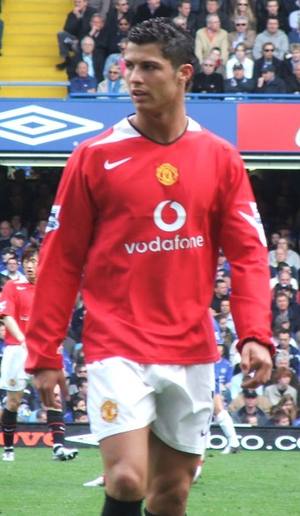
Gary Neville, né le 18 février 1975 à Bury, est un footballeur international anglais évoluant au poste d'arrière droit reconverti entraîneur.
Cristiano Ronaldo dos Santos Aveiro, couramment appelé Ronaldo ou Cristiano Ronaldo et surnommé CR7, né le 5 février 1985 à Funchal sur l'île de Madère, est un footballeur international portugais qui évolue au poste d'attaquant à la Juventus de Turin.